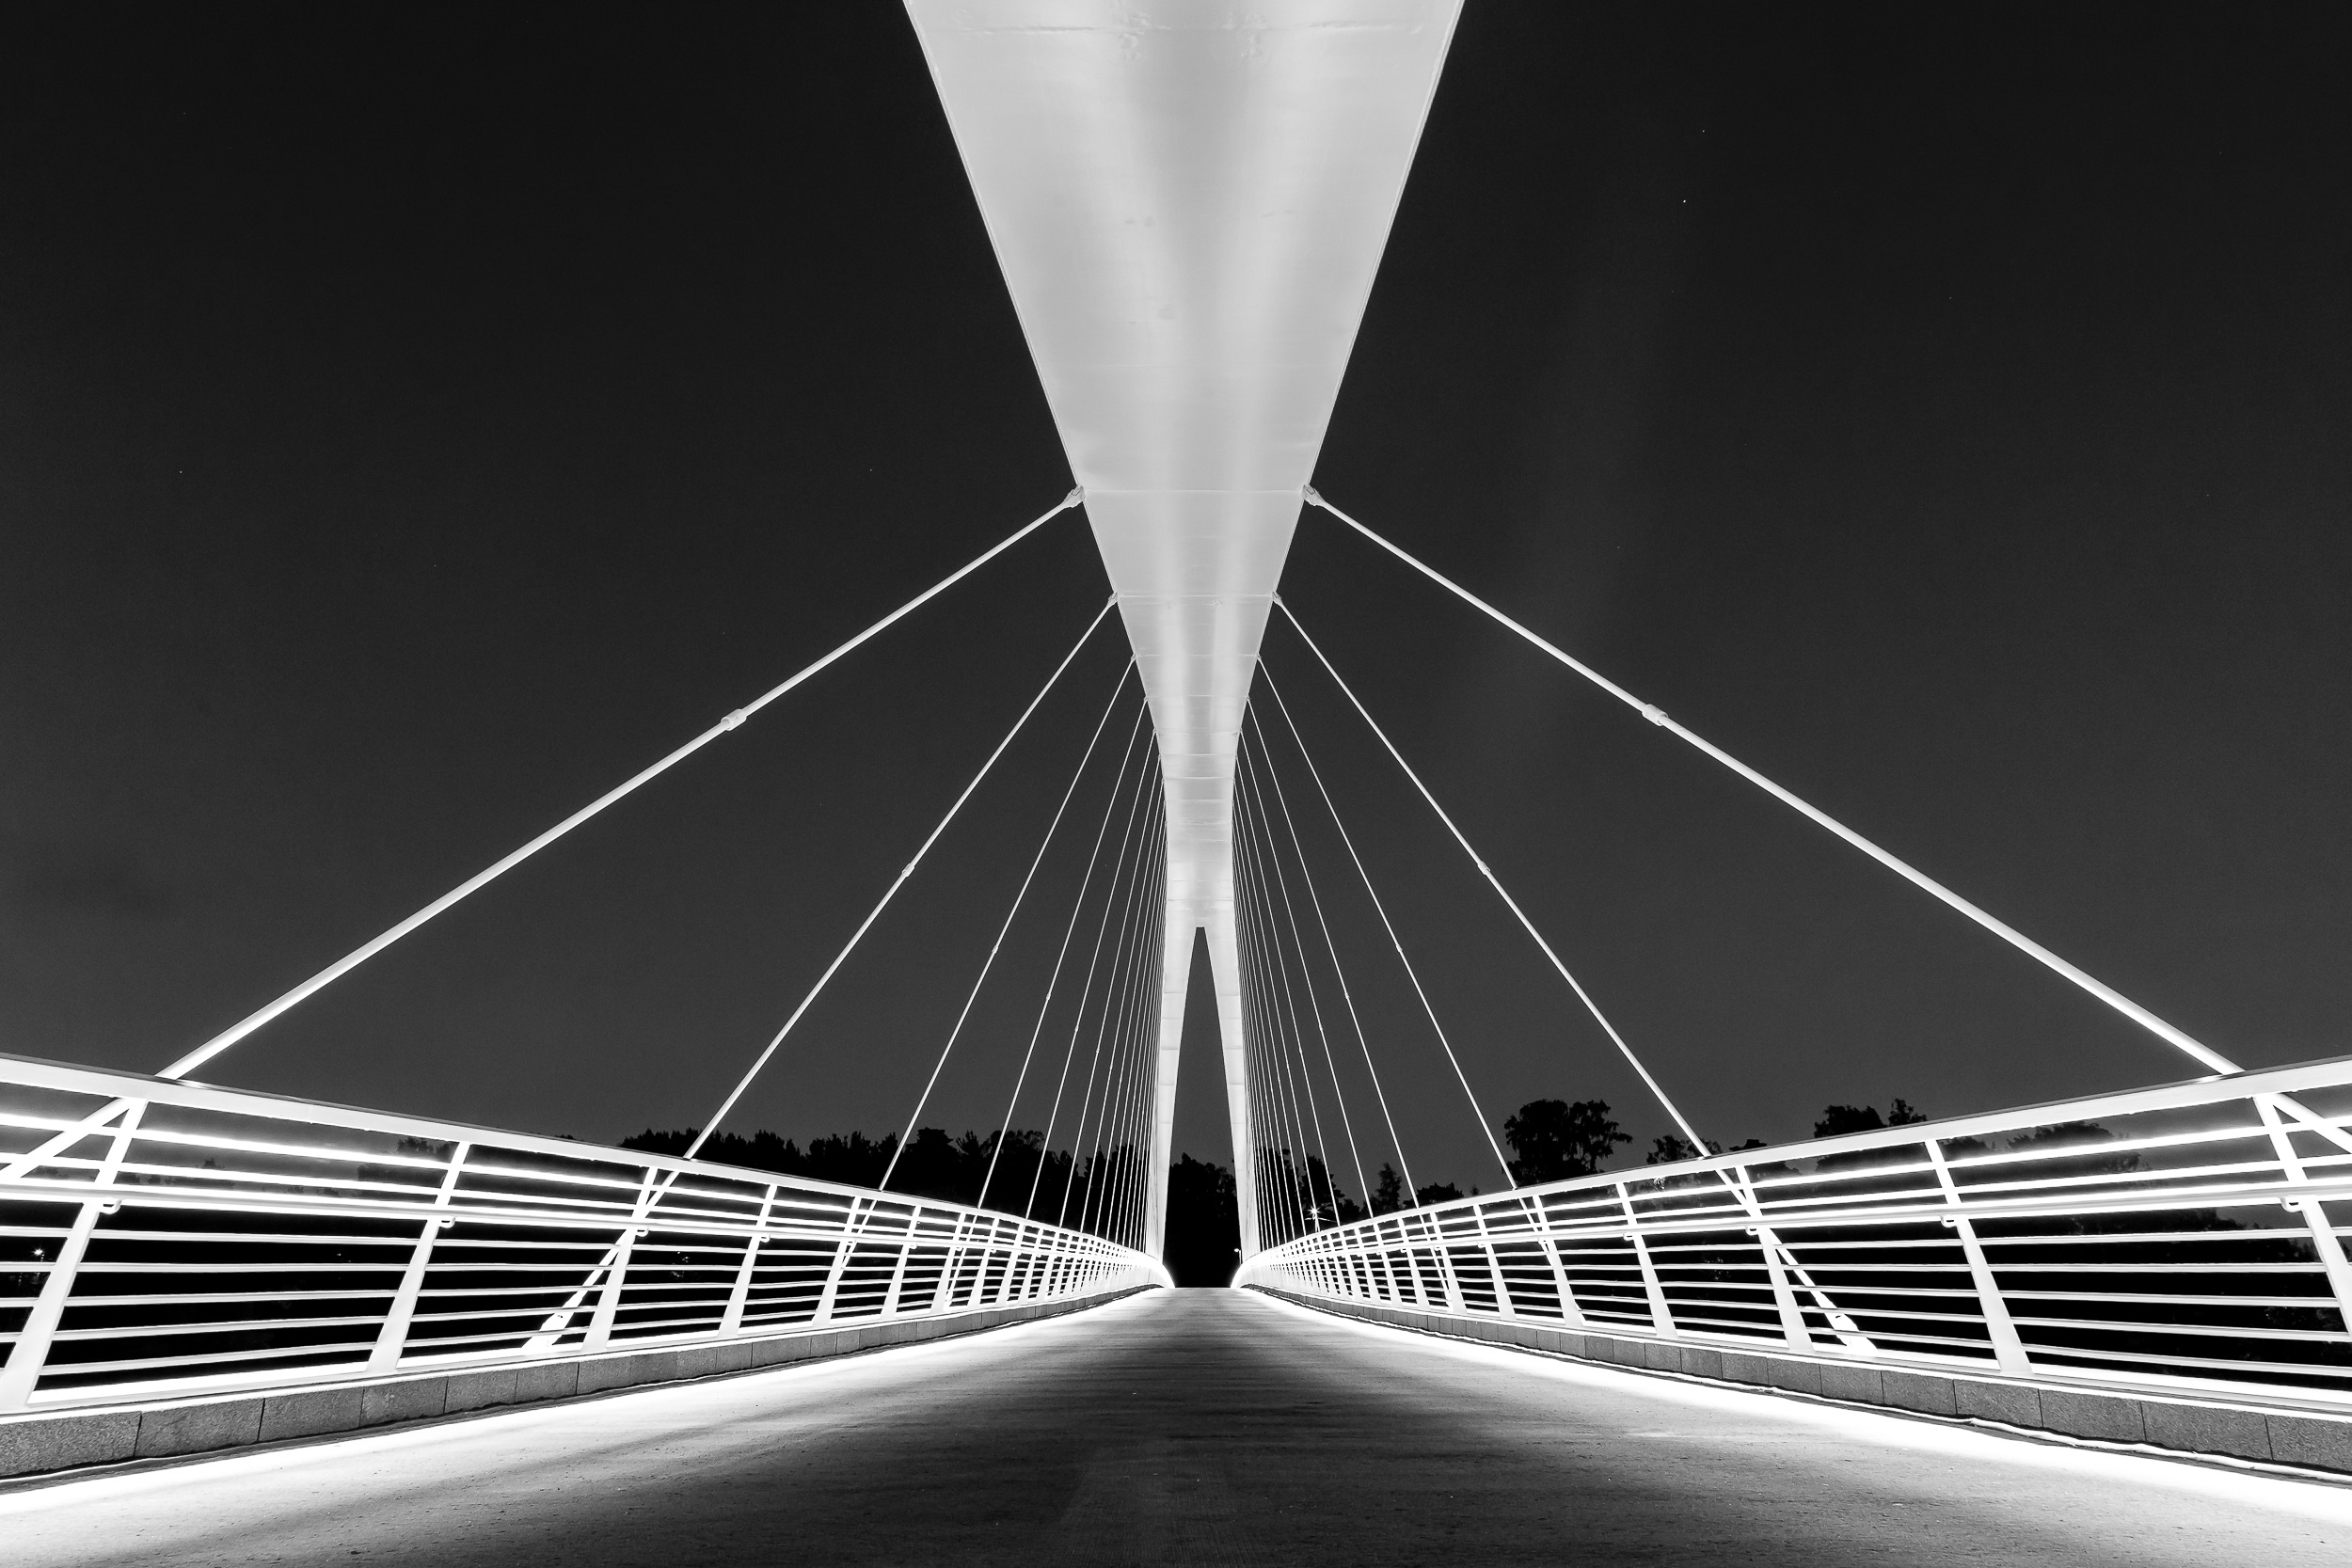
black and white, bridge, line, monochrome, symmetry, shape, cable stayed bridge, monochrome photography